Anthony Freeman

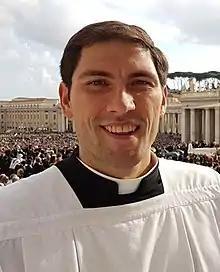

Anthony Joseph Freeman, L.C. (July 23, 1988 – April 2, 2018) was an American Legion of Christ religious brother. He is noted for his spiritual book, "One Step Closer: 40 Doses of Motivation, Hacks, and Experiences to Share with Millennial Catholics", which became widely read in some circles of the Catholic Church.